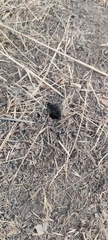
Species: Lactrodectus_hesperus